Treaty of Aranjuez (1801)

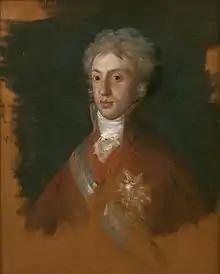
Louis I of Etruria, younger son of Ferdinand of Parma, and son-in-law of Charles IV of Spain

After the November 1799 Coup of 18 Brumaire, the new government of First Consul Napoleon and his deputy Talleyrand made colonial expansion a key policy. The coup was partially financed by wealthy merchants, who wanted to re-establish control of sugar-producing islands in the Caribbean. These were extremely profitable; prior to the abolition of slavery in 1793, the French colony of Saint-Domingue produced more sugar and coffee than all the British West Indies combined.